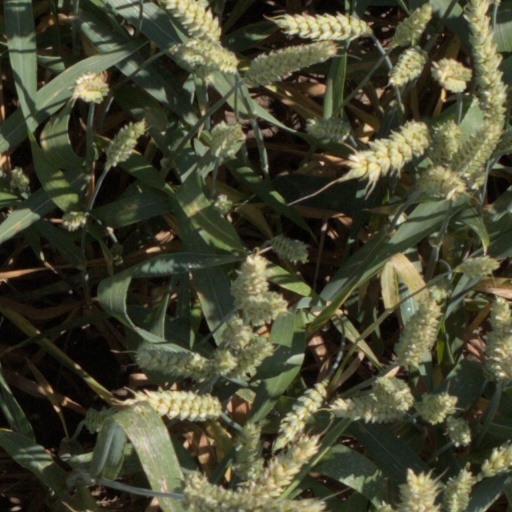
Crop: wheat